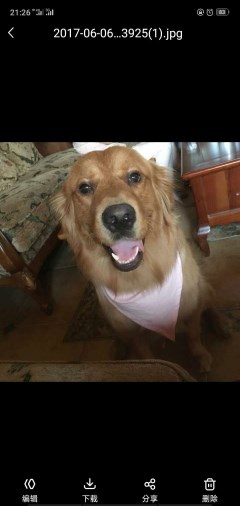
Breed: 5355-n000126-golden_retriever